Sky position (RA, Dec in degrees): 172.728, 22.165
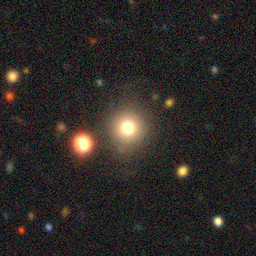
Galaxy morphology: Round Smooth Galaxies